Charles-Étienne Gudin de la Sablonnière

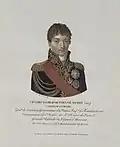
Portrait by Georges-François-Marie Gabriel after Justine Lesuire (1813)

Gudin was born into a noble family in Montargis on 13 February 1768. He was the son of Gabriel Louis Gudin (1732–1819), an officer of the Artois Regiment, and Marie Anne Humery de la Boissière (1736–1827). Gudin studied at the "" at the same time as Napoleon Bonaparte, then joined the corps of gendarmes of the "Maison militaire du roi" on 28 October 1782. Two years later, on 2 July 1784, he entered his father's regiment as a substitute sub-lieutenant. Gudin was promoted to full sub-lieutenant in June 1786 and to lieutenant on 1 January 1791. On 28 January he embarked for Saint-Domingue, where he took part in the suppression of the 1791 slave rebellion. He was stationed in Saint-Domingue until January 1793.